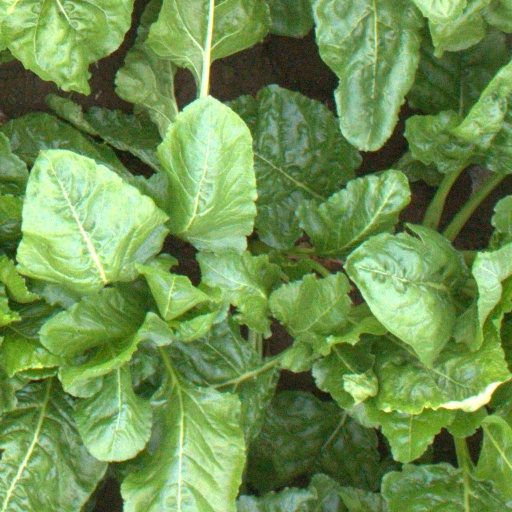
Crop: sugar beet